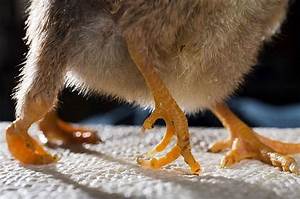
Label: gallina